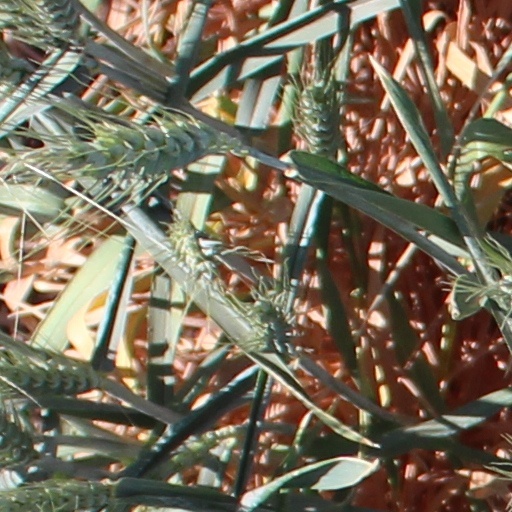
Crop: wheat